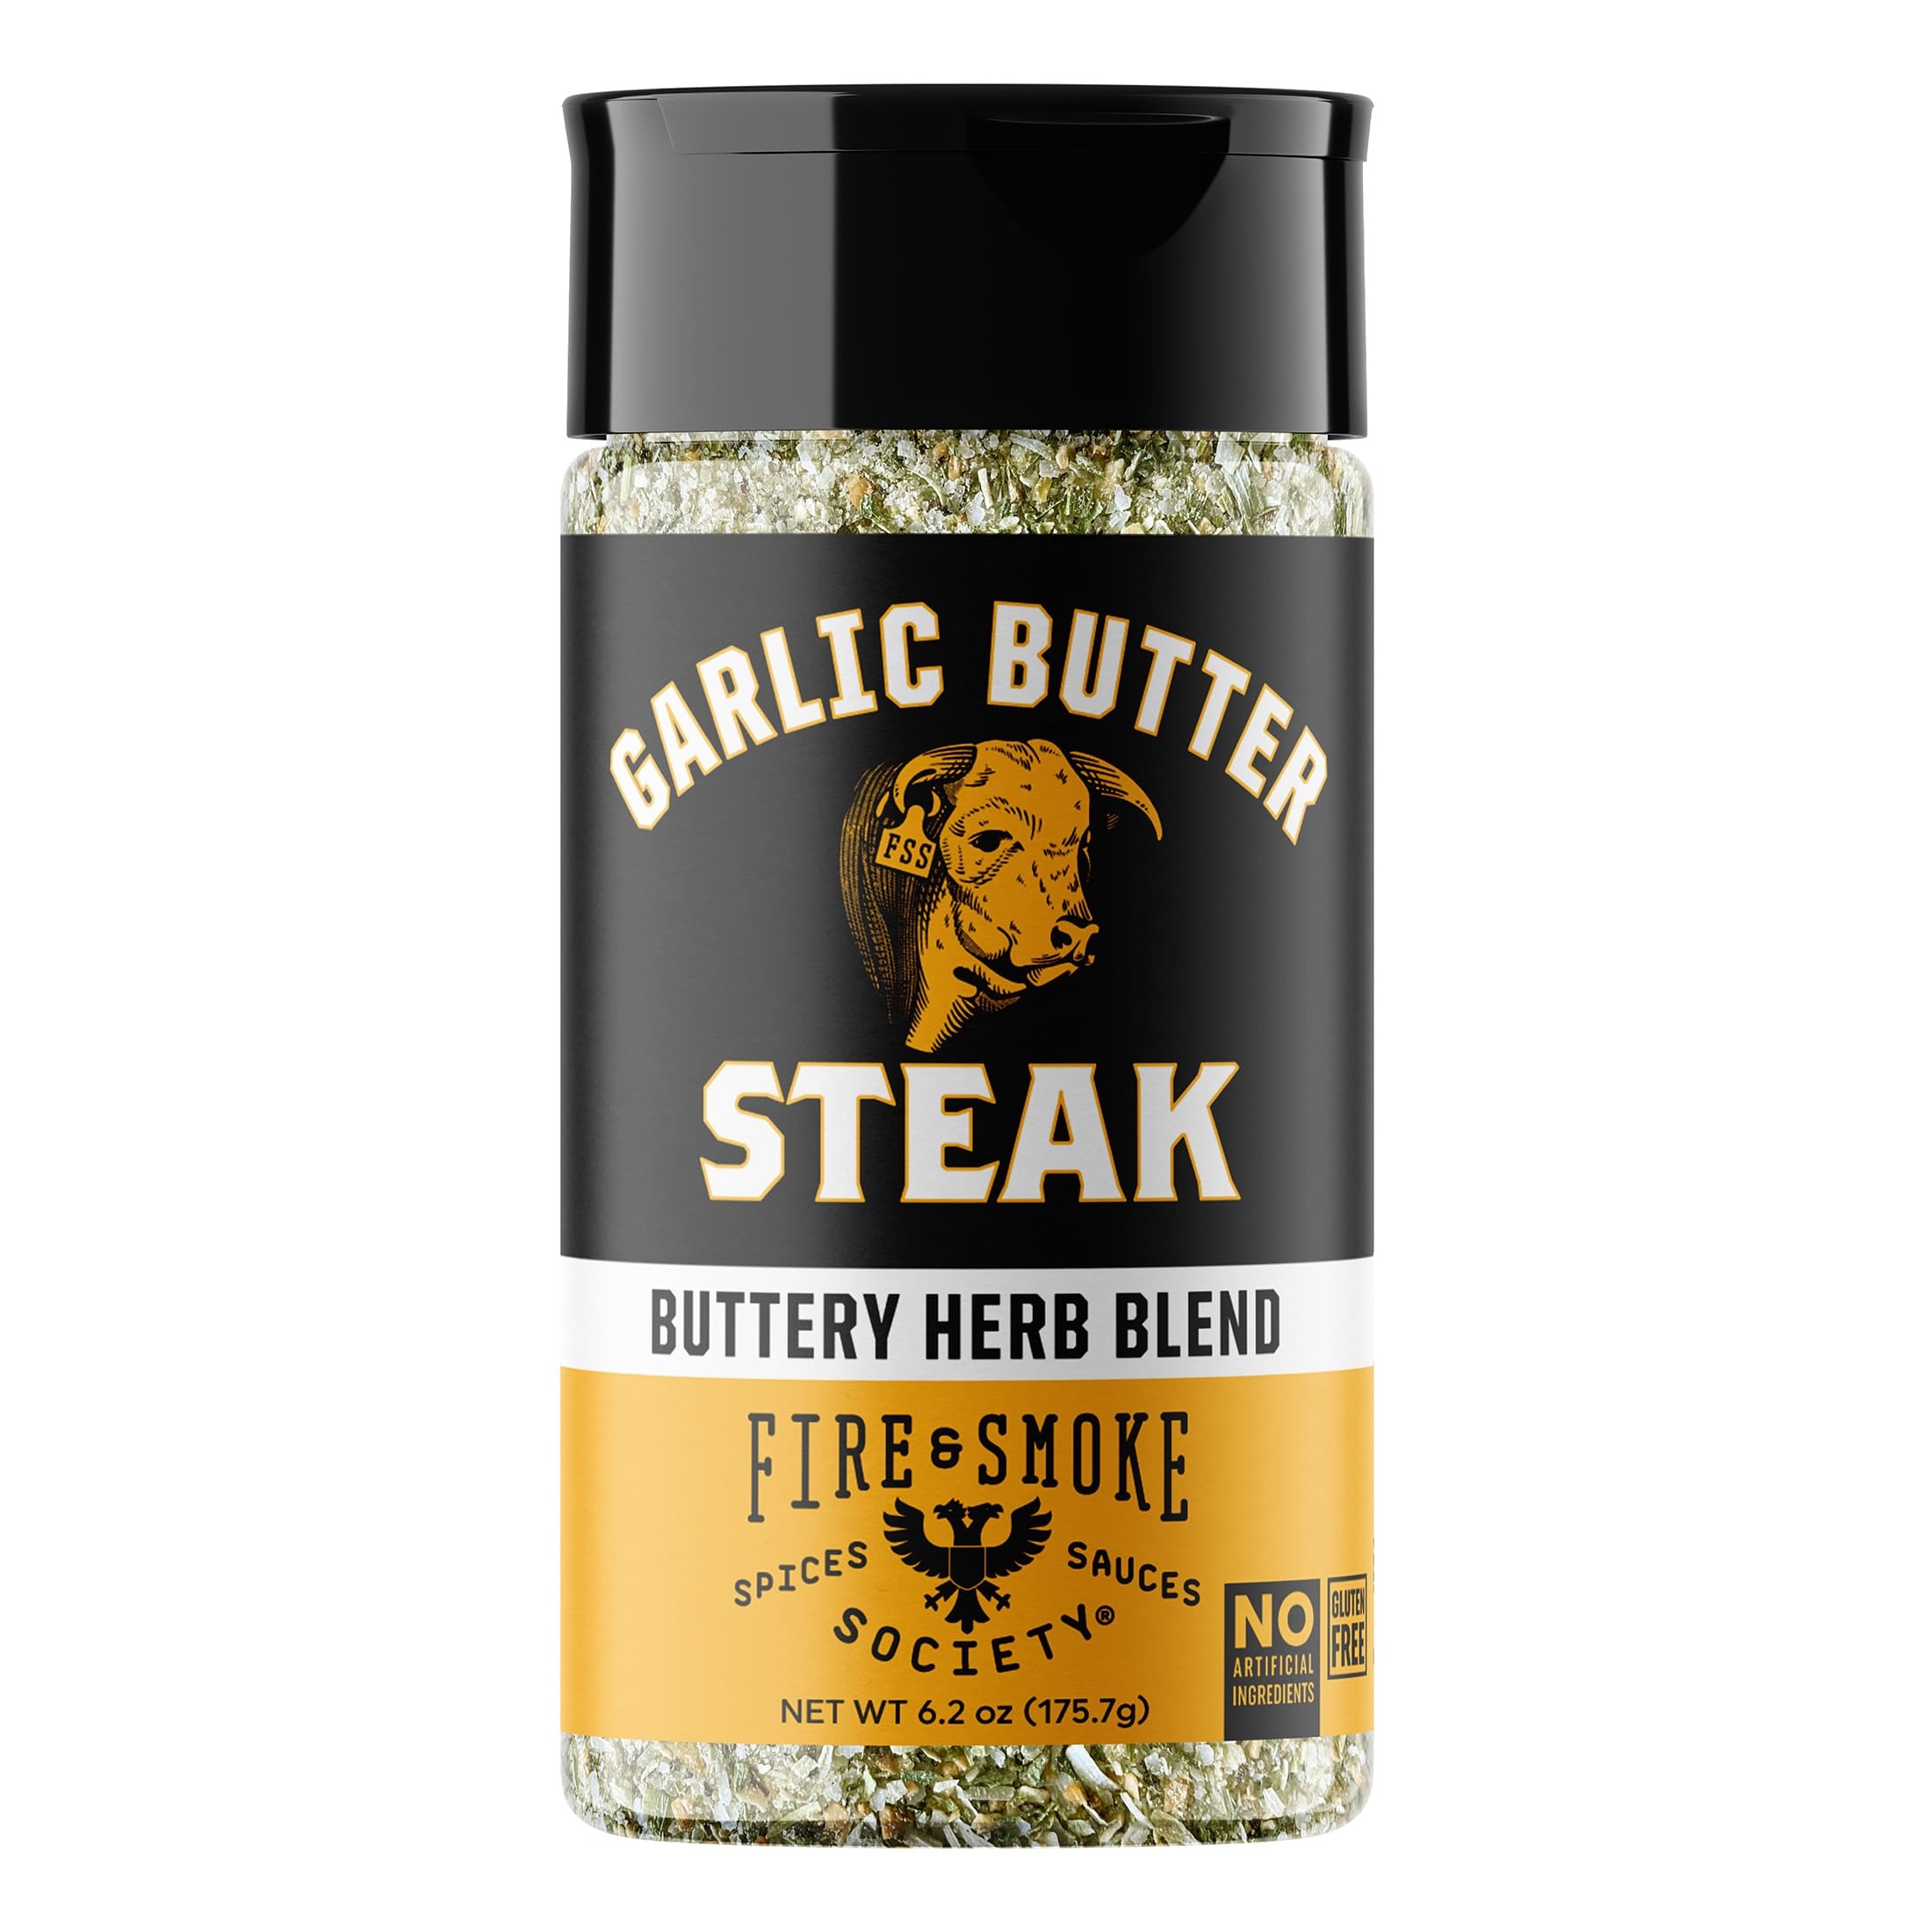
Item Name: Fire & Smoke Society Garlic Butter Steak Seasoning | BBQ Rubs, Steak Rub for Smoking and Grilling Meat | Steaks, Brisket, Burgers Dry BBQ Rubs and Spices | M, 6.2 oz
Bullet Point 1: Only the best ingredients: Garlic Butter steak rub is inspired by a classic Béarnaise sauce, this blend infuses beef with a rich buttery flavor enhanced with garlic, green onions, tarragon, and lemon. Medium-rare, please. Our bbq rubs for smoking can be used as a brisket rub, steak rub, and pork seasoning. BBQ seasoning with No Artificial Ingredients, Gluten Free, MSG Free, Fat Free, and Plant-Based.
Bullet Point 2: A satisfying taste: Our beef rub seasoning is the team favorite! A striking black blend designed to give meat a delicious, dramatic looking bark that contrasts beautifully with a rosy interior.
Bullet Point 3: Versatile seasoning: The ideal grill seasoning for steaks and brisket; ribeye steaks, lamb, flank steak, pork shoulder, pork loin, filet mignon, pork chops, beef short ribs, and any cut of beef!
Bullet Point 4: Unique flavor combinations: From our carefully selected ingredients and unique flavor combinations to the packages we put them in, Fire & Smoke Society bbq rubs and spices for smoking are transporting; they take the guesswork out of meal planning and they make feasting fun.
Bullet Point 5: Elevate your culinary creations: Fire & Smoke Society is devoted to home cooks who love serving great food to family and friends. We work hard to create bold, memorable flavors and unique barbecue seasonings and rubs that delight customers on every level–and keep them coming back (for second helpings). Every Fire & Smoke Society spice rub is thoughtfully designed with delicious in mind.
Product Description: Indulge in the ultimate grilling experience with our beef rubs for steak. Luxurious, old school steakhouse eating at its best. This blend infuses beef with a rich, buttery flavor enhanced with green onions, tarragon, and lemon. Elevate your favorite cuts of meat, from juicy ribeye to succulent brisket, lamb, pork, and burgers with our premium beef seasonings and barbecue rubs. Our beef rub is not only visually striking but also packs a powerful flavor profile that is sure to please even the most discerning palate. Whether you are a seasoned pitmaster or a grilling enthusiast, our dry rubs for smoking and grilling are perfect for adding depth and complexity to your barbecue grilling. So, fire up your grill and experience the mouthwatering flavor of our bbq rubs for smoking, perfect for any meat lover looking to take their grilling game to the next level. Whether you are a seasoned pitmaster or a grilling enthusiast, our dry rubs for smoking and grilling are perfect for adding depth and complexity to your barbecue grilling. Our BBQ rub seasoning is perfect for both indoor and outdoor cooking, and our bbq seasonings and rubs are ideal for any occasion. Our meat seasonings and rubs are MSG-free, Fat Free and gluten-free, ensuring that you are getting the best possible ingredients for your culinary creations. So, fire up your grill and experience the mouthwatering flavor of our meat seasonings and rubs, perfect for any meat lover looking to take their grilling game to the next level.
Value: 6.2
Unit: Ounce

Price: 4.98